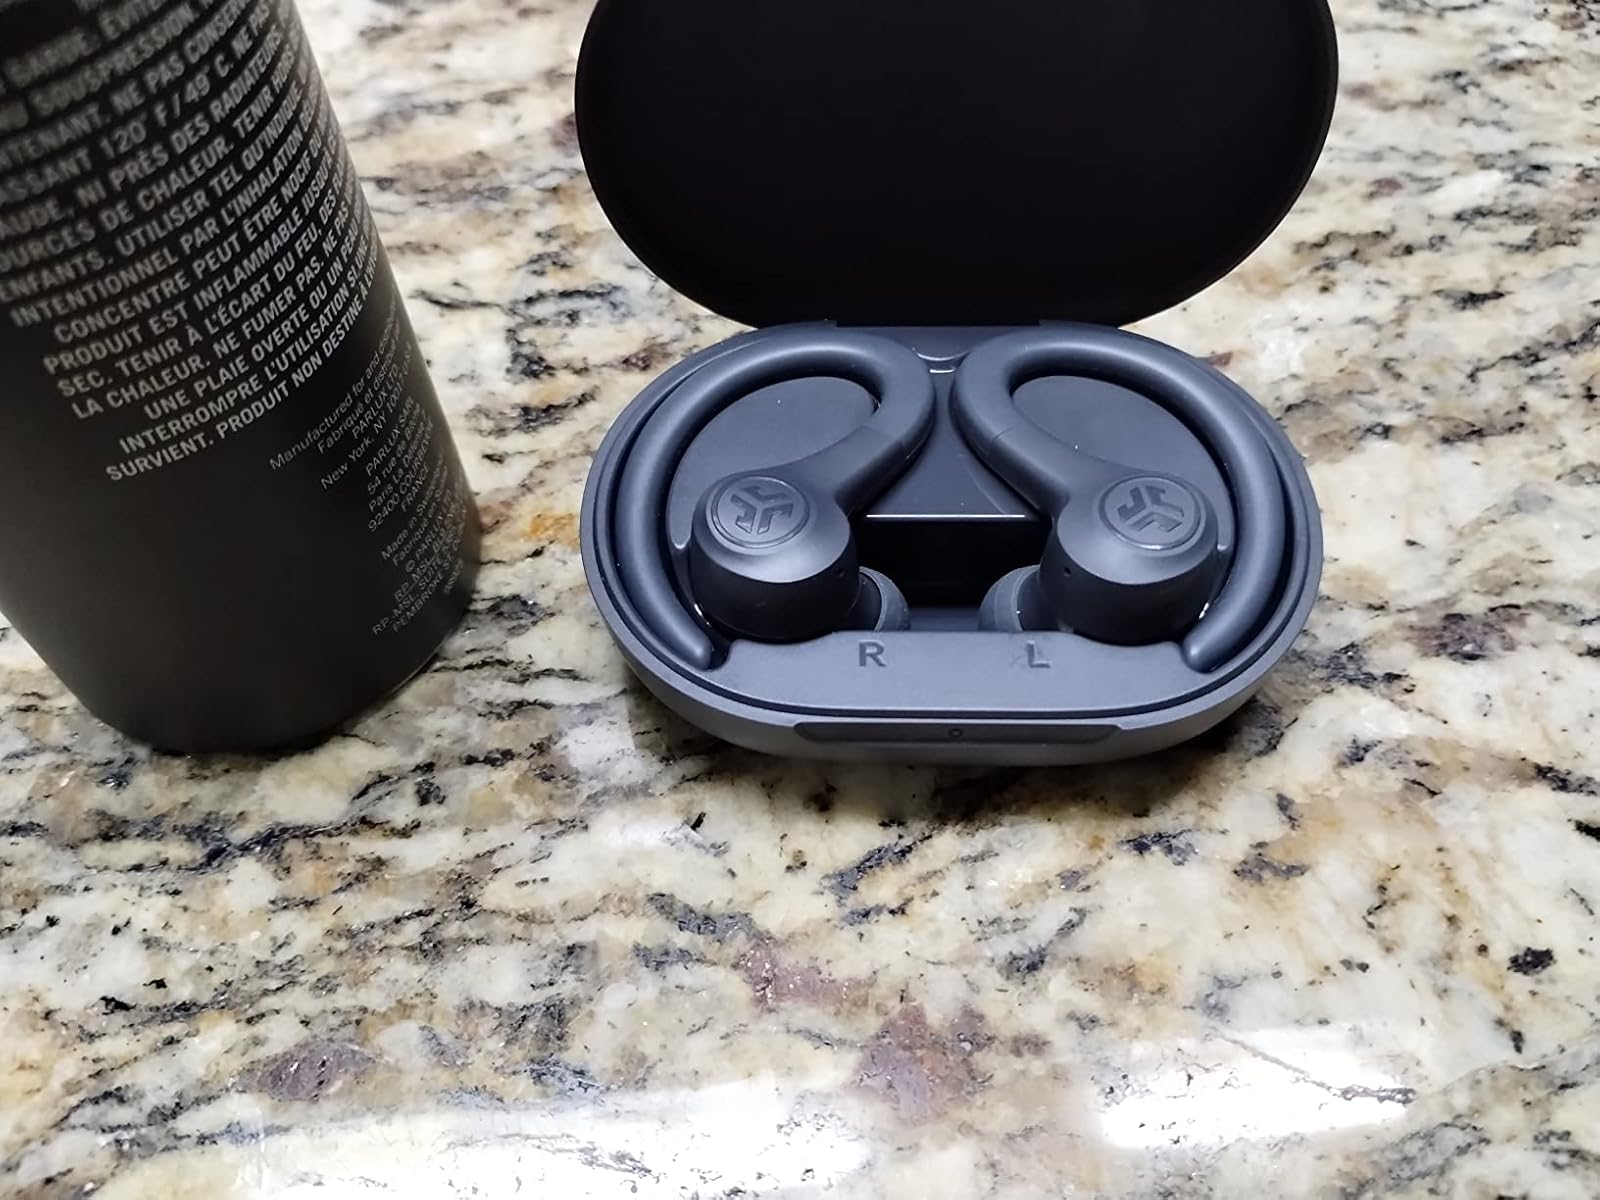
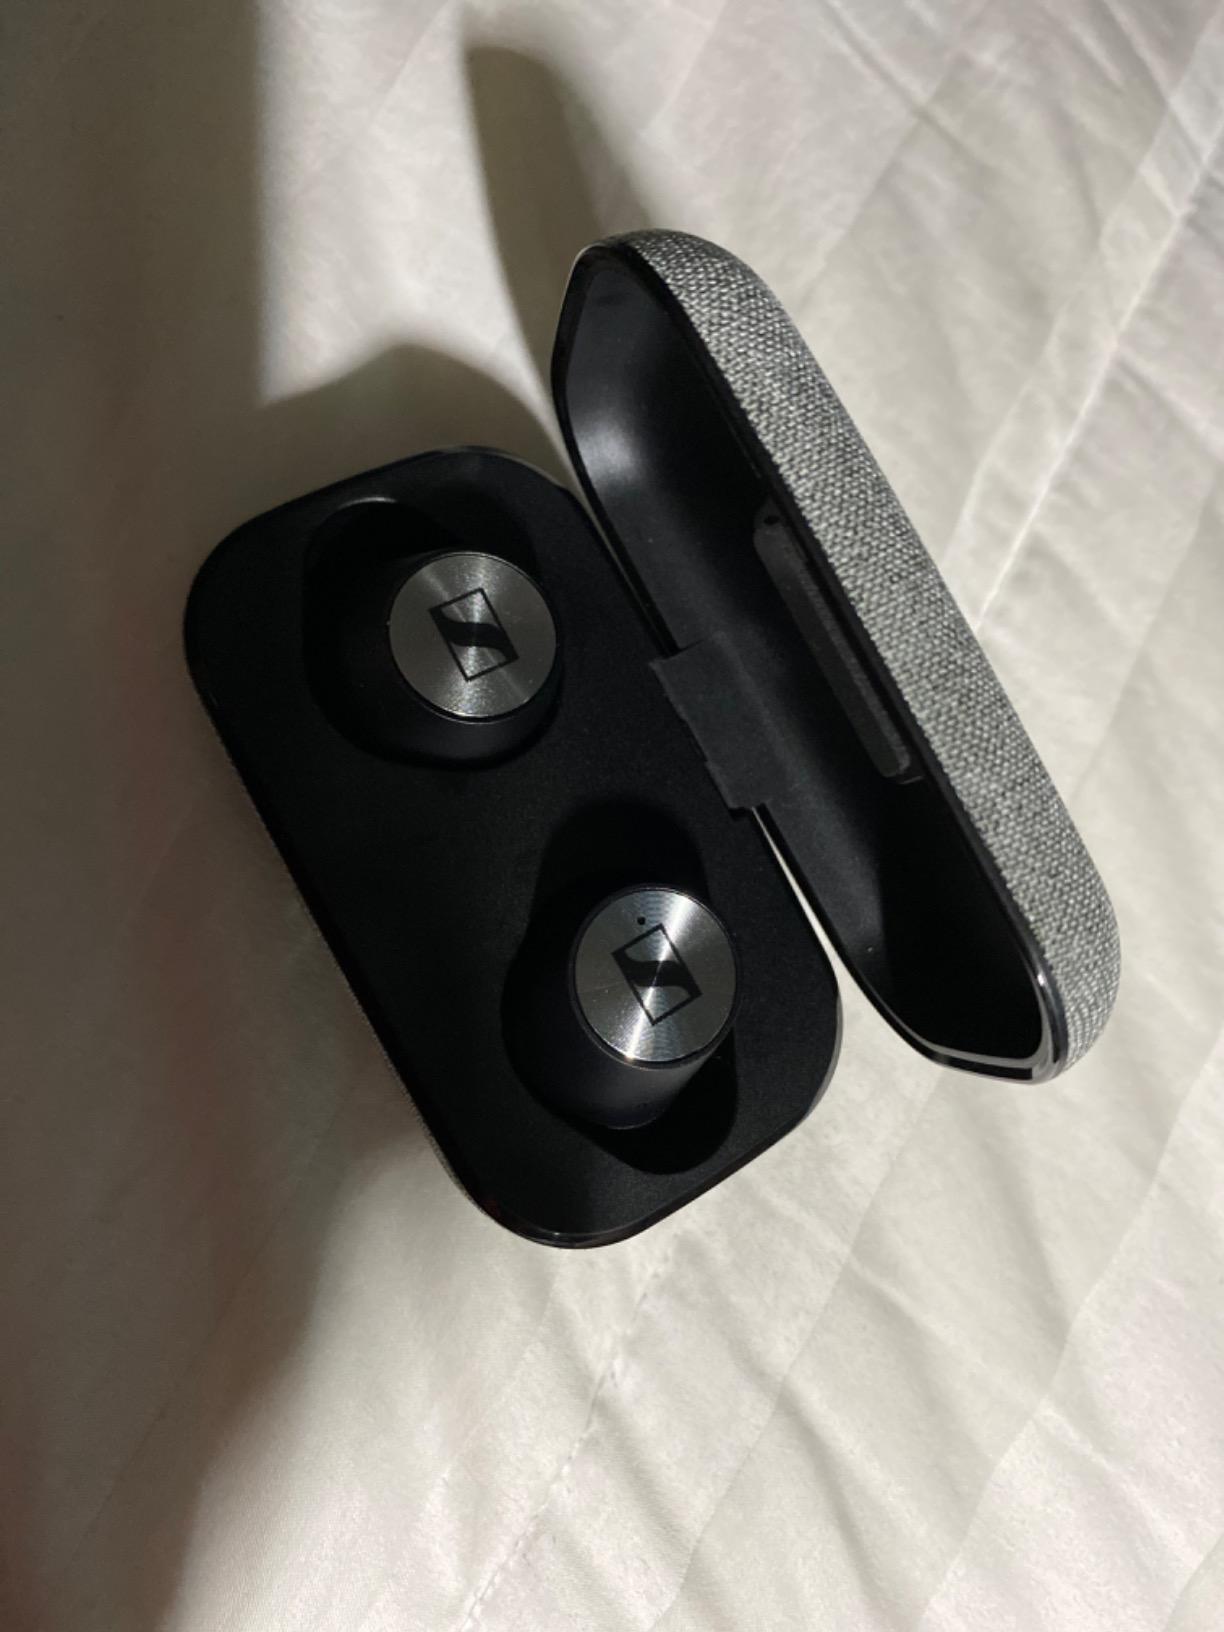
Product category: earbuds
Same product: no